Vitus Graber

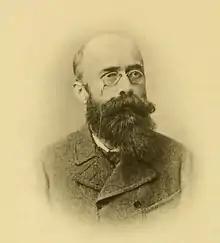

Veit Graber latinized as Vitus Graber (2 July 1844 – 3 March 1892) was an Austrian pioneer of insect physiology, embryology, anatomy, and behaviour. He conducted experiments to demonstrate insect senses and perception while also looking at the structures responsible for them. He was the first to identify what he termed as chordotonal organs. A muscular and pear-shaped structure of unknown function found in the larvae of horseflies described by him is now known as Graber's organ. He was the author of several major books on insects including "Die Insekten" (1877–78).